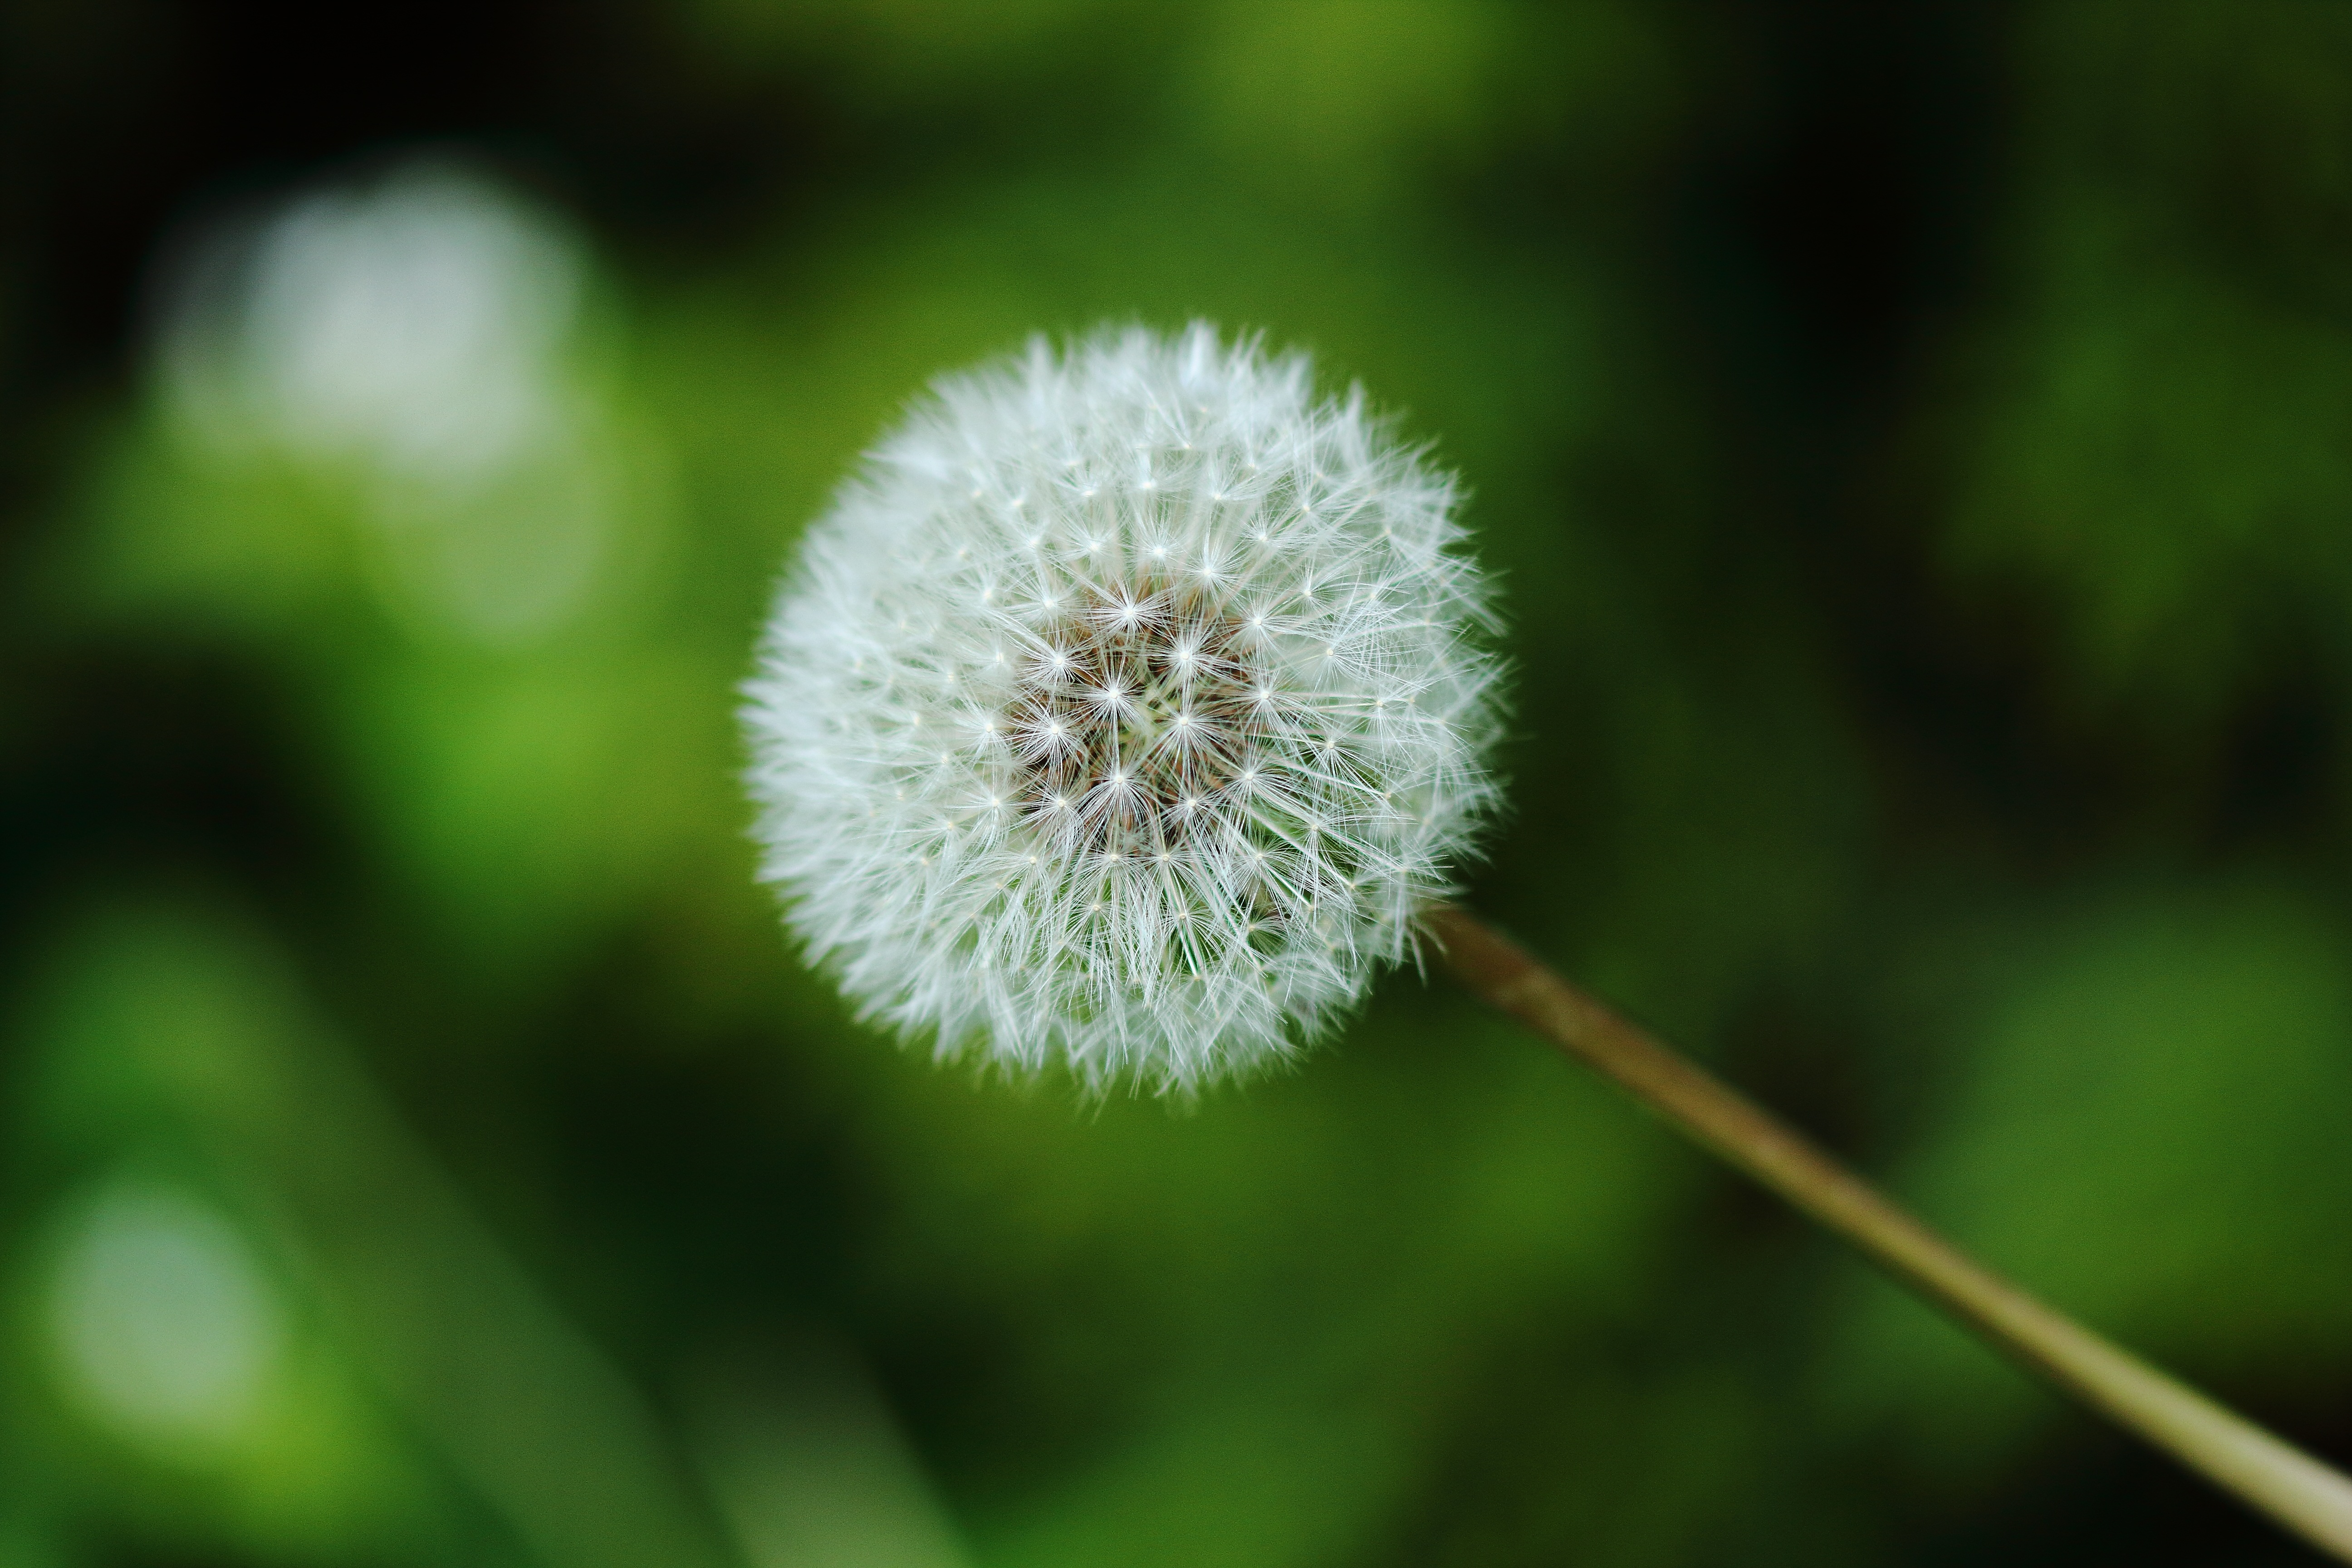
nature, grass, plant, white, dandelion, seed, flower, summer, spring, green, macro, botany, garden, flora, flowers, close up, macro photography, plant stem, crassocephalum